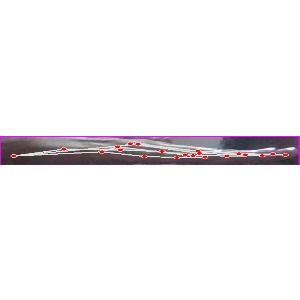
अक्षर: ज